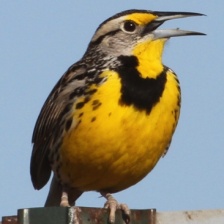
Species: EASTERN MEADOWLARK
Scientific name: STURNELLA MAGNA